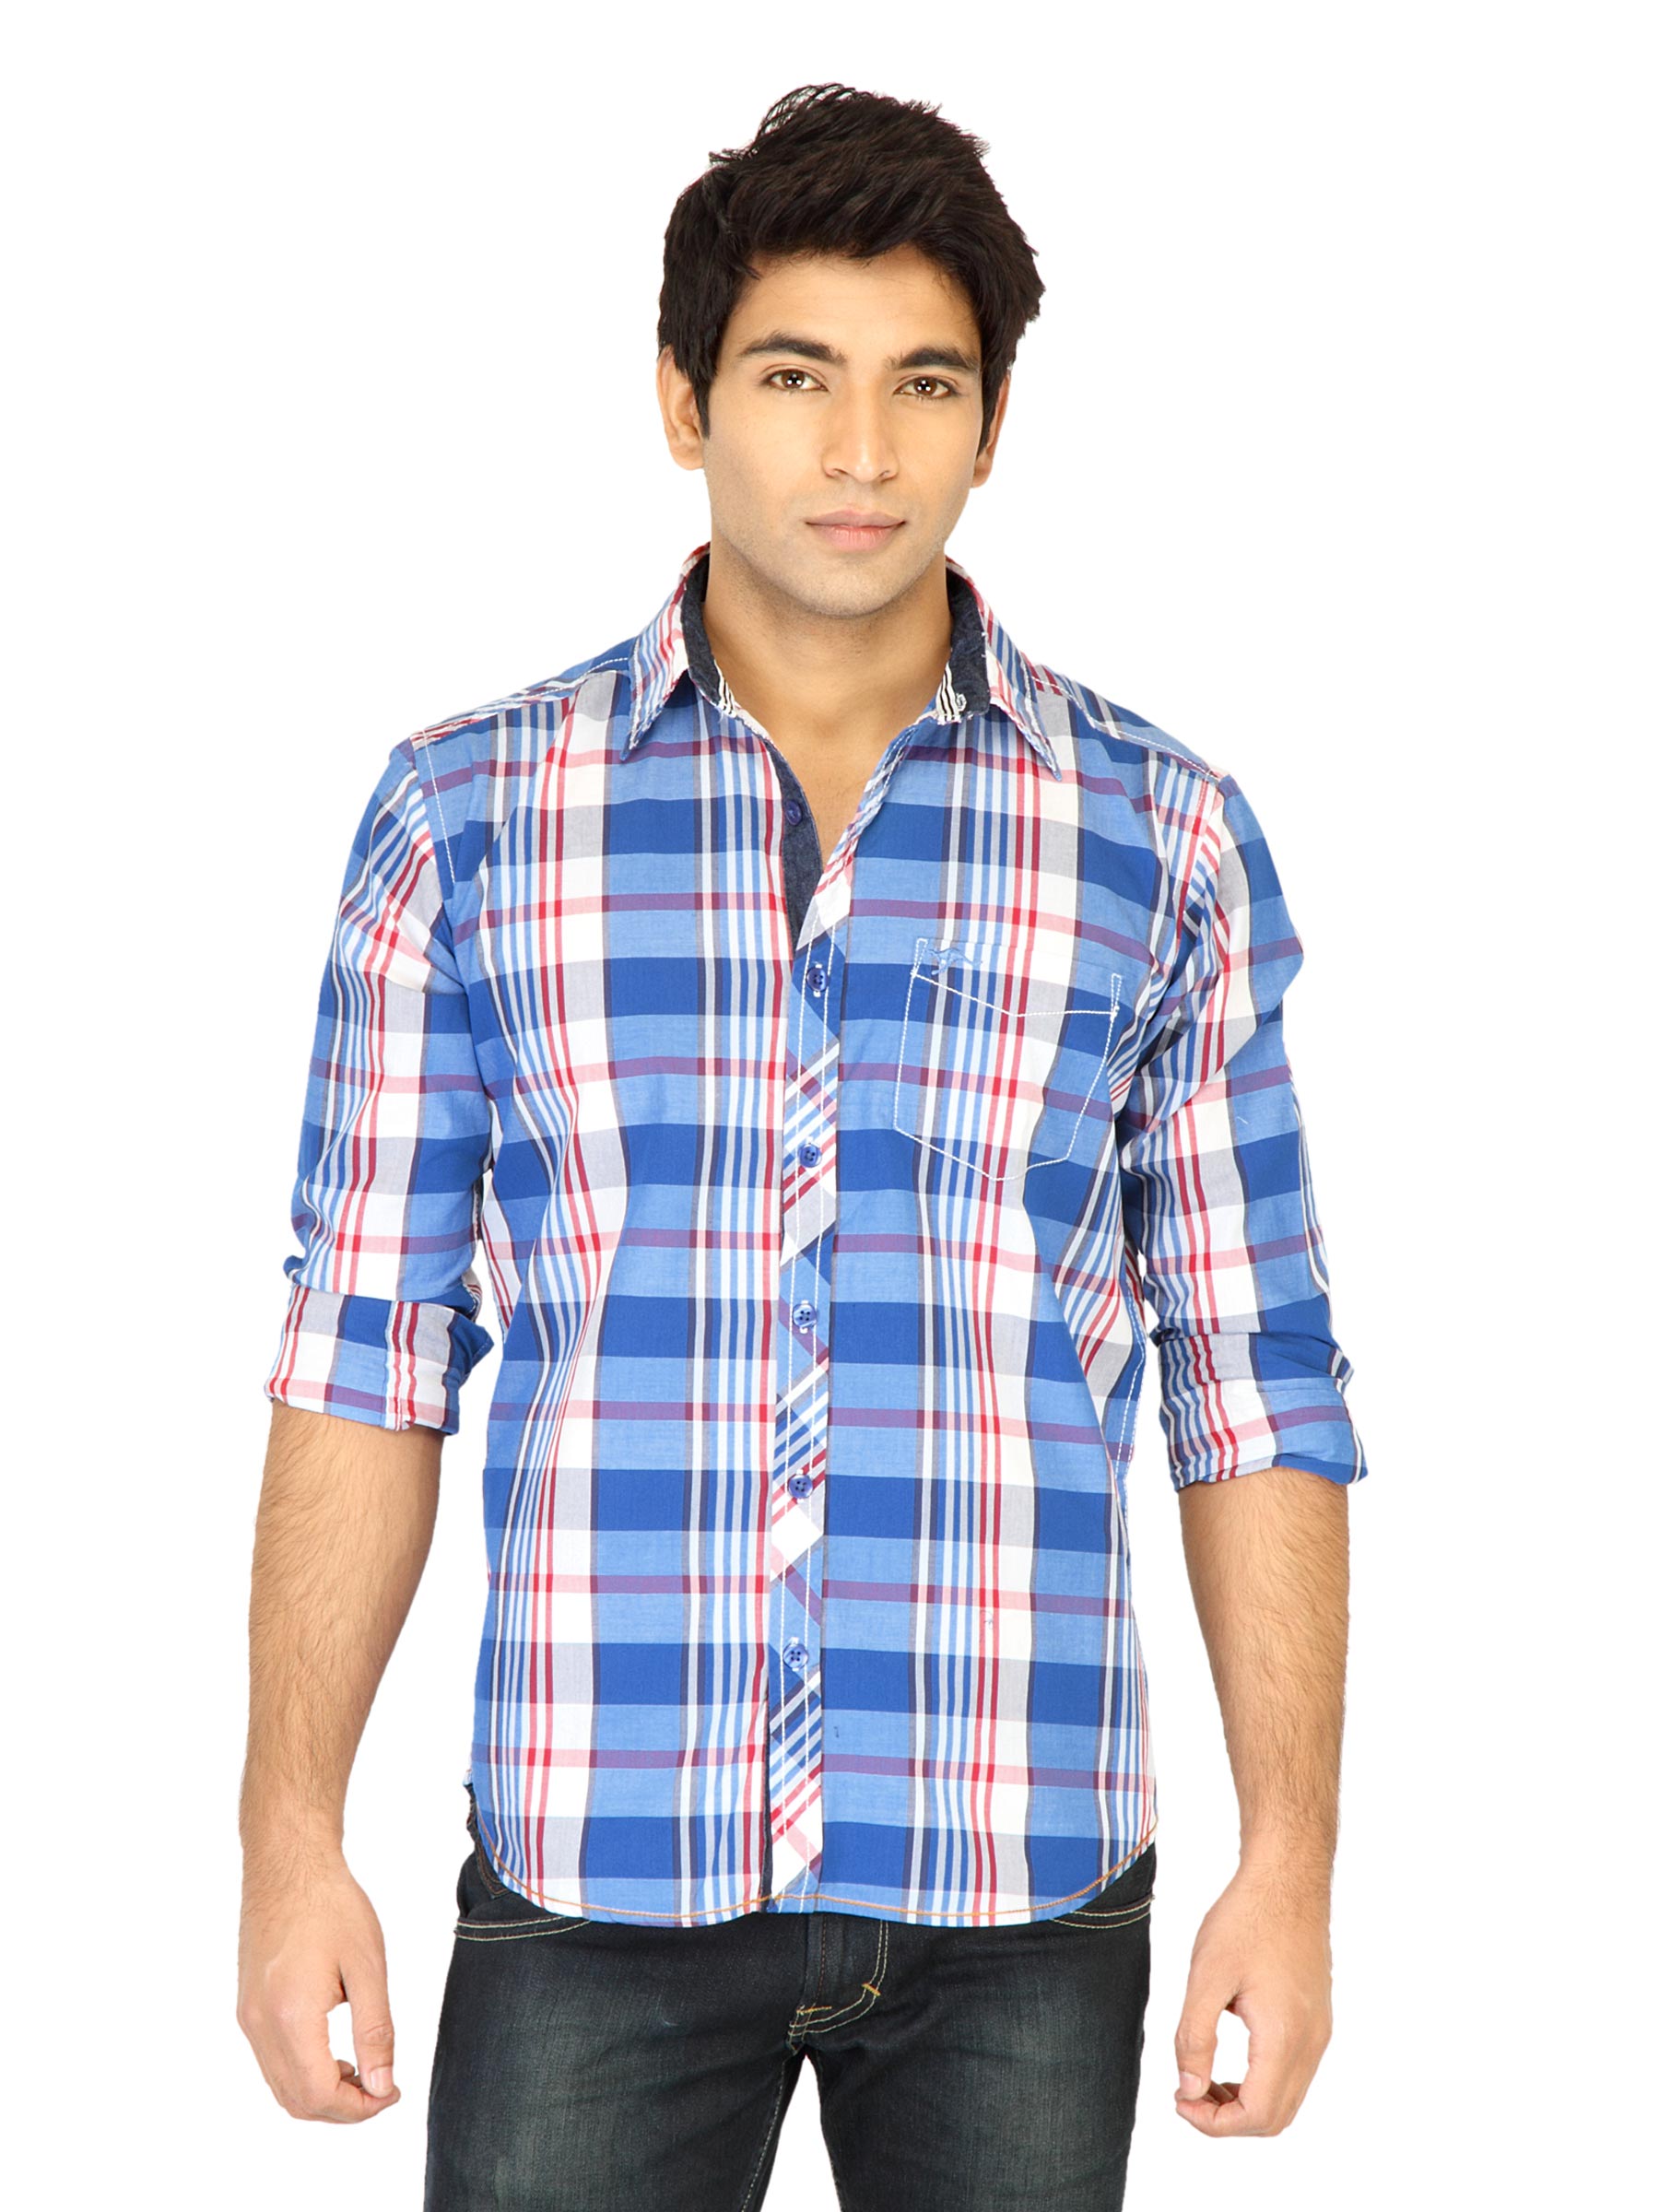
Highlander Men Check Blue Shirt
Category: Apparel / Topwear / Shirts
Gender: Men
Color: Blue
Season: Fall 2011
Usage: Casual